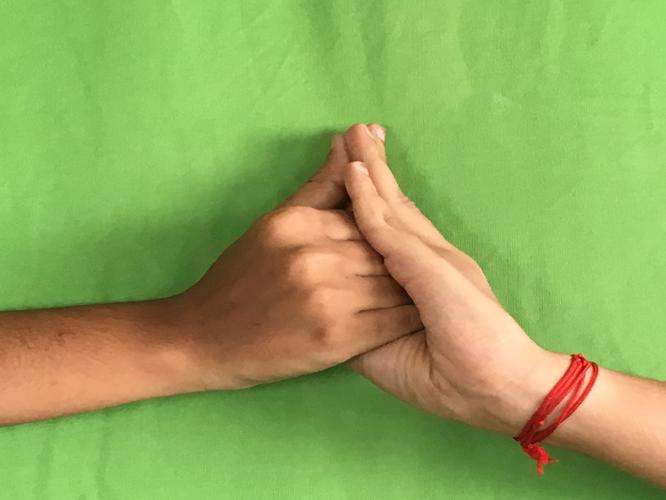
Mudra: Shanka
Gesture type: double_hand